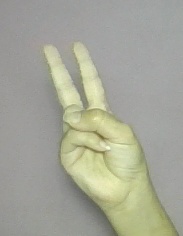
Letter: taa